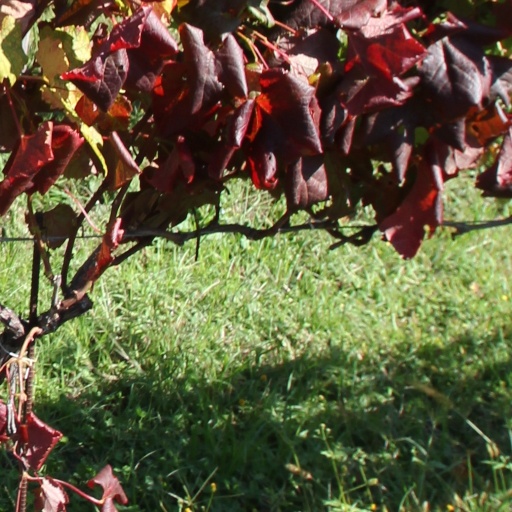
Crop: grape